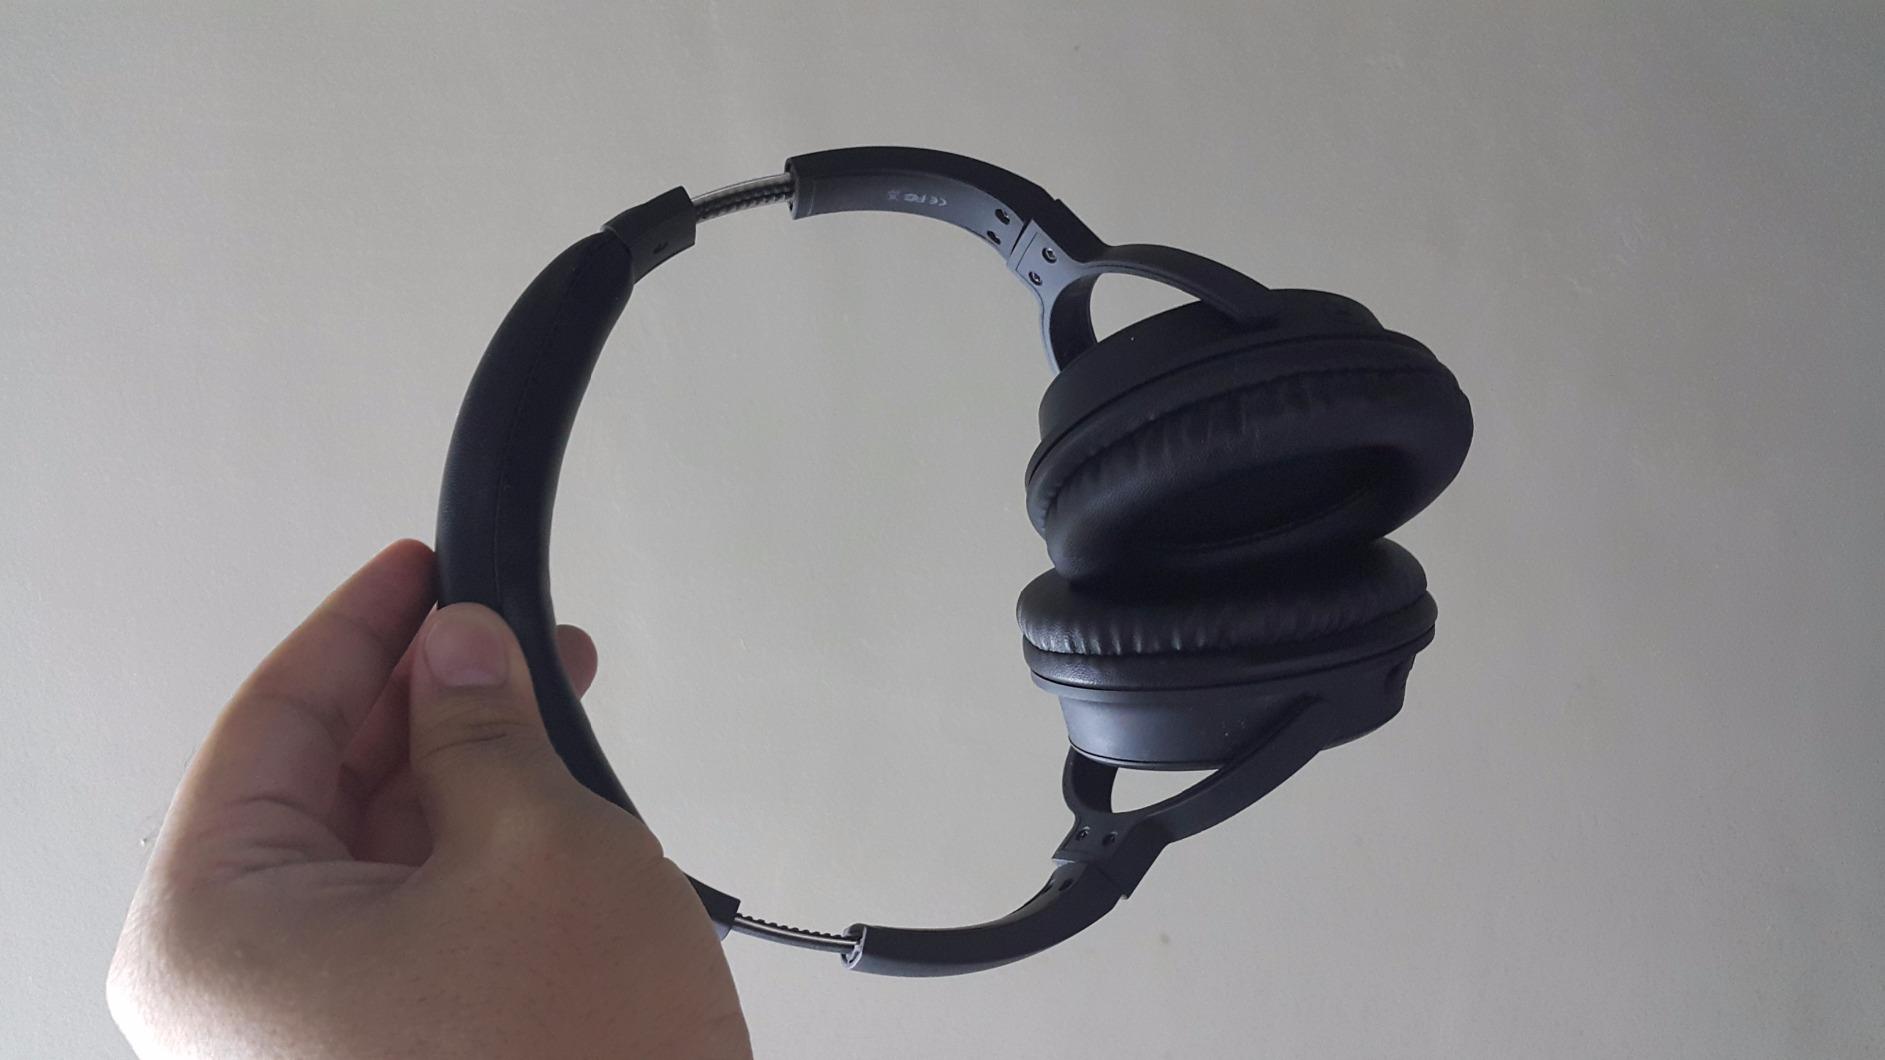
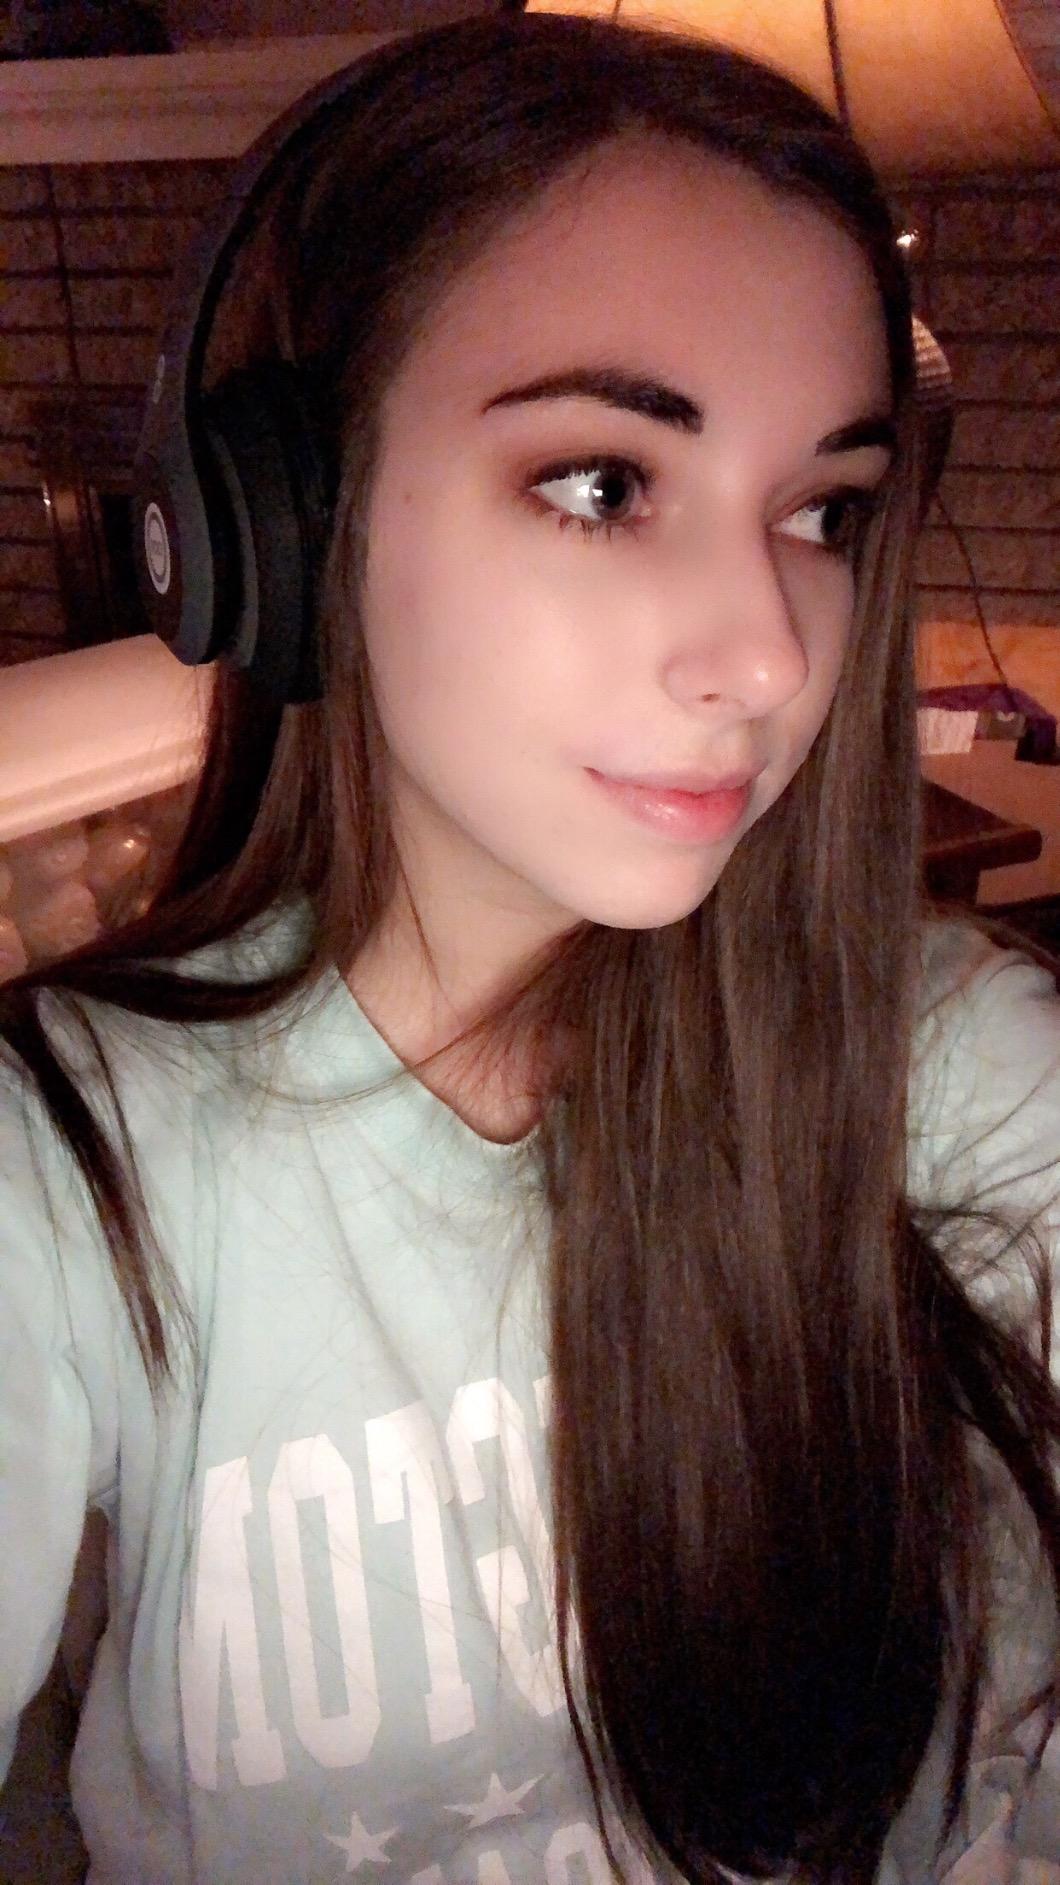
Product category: headphones
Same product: no